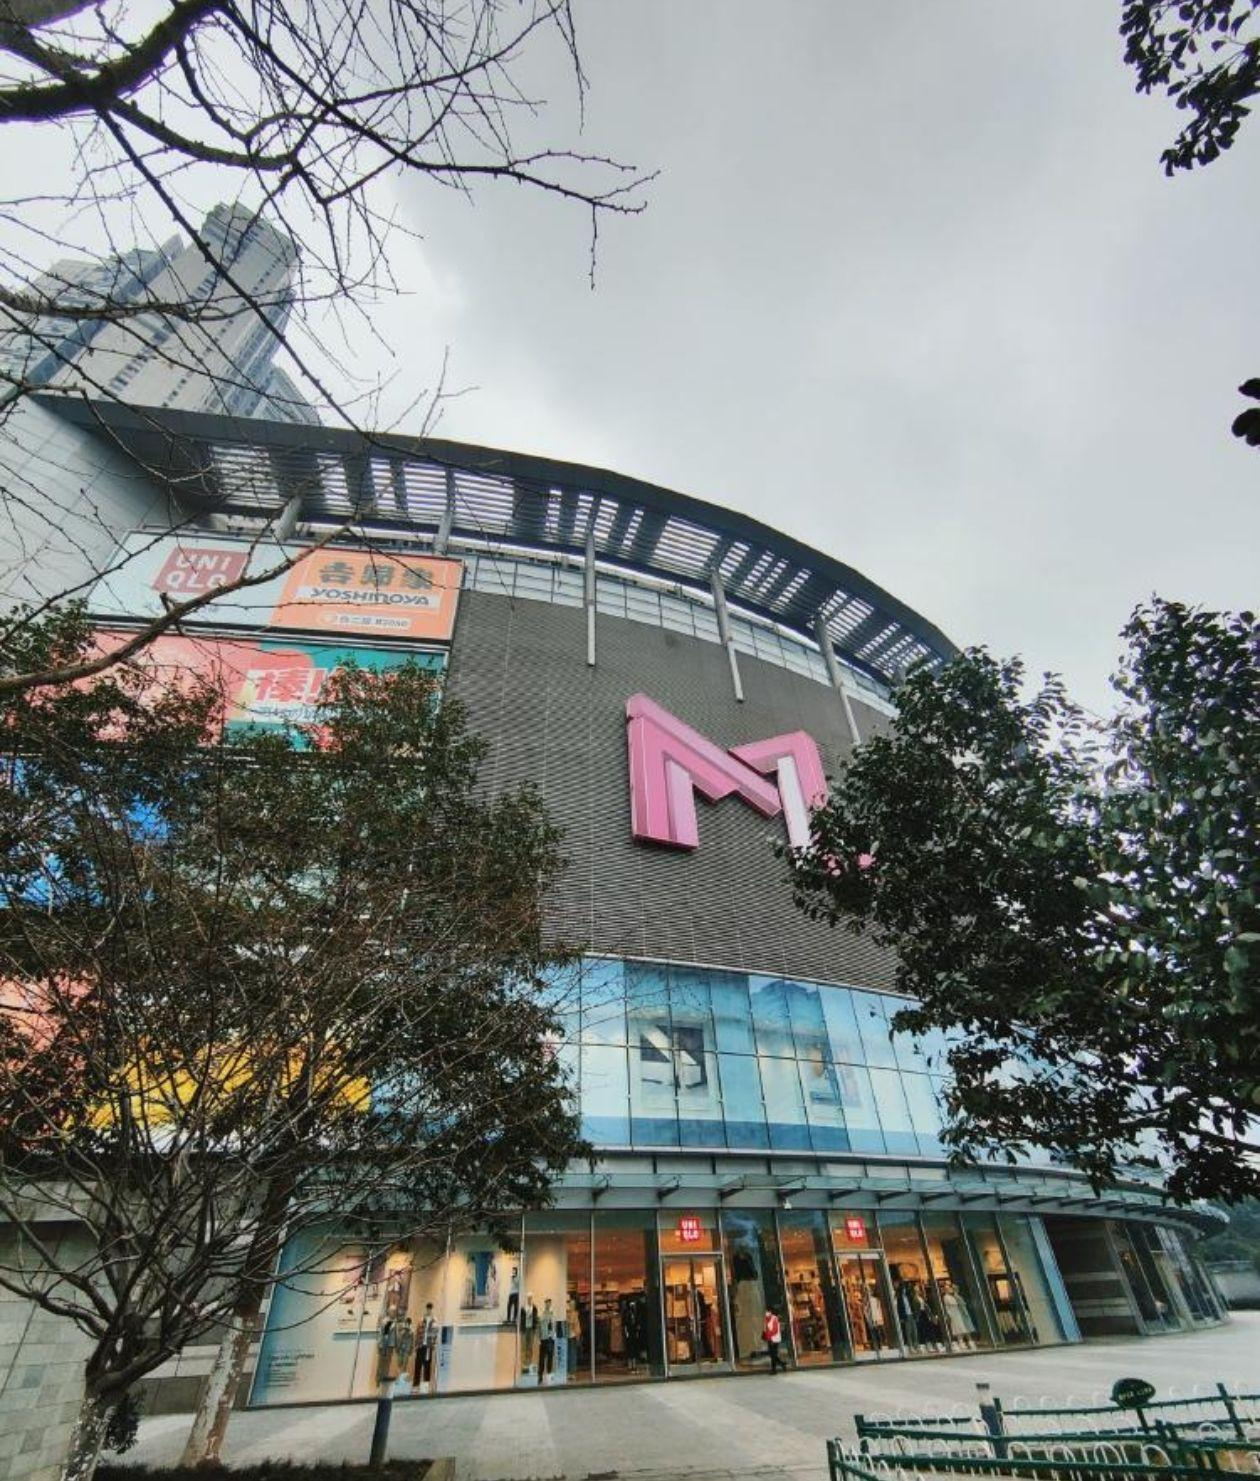
地标名称：M+购物中心
所在城市：武汉市·江汉区